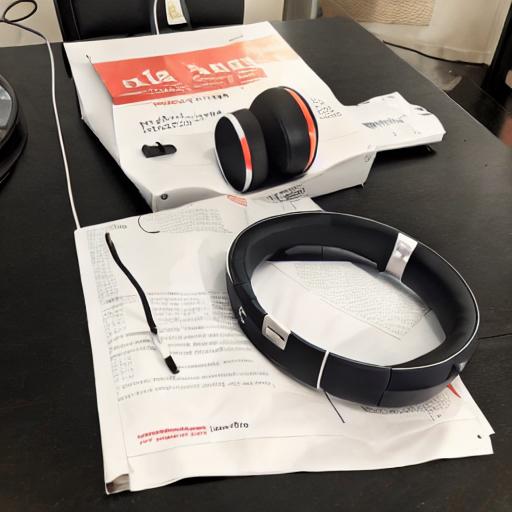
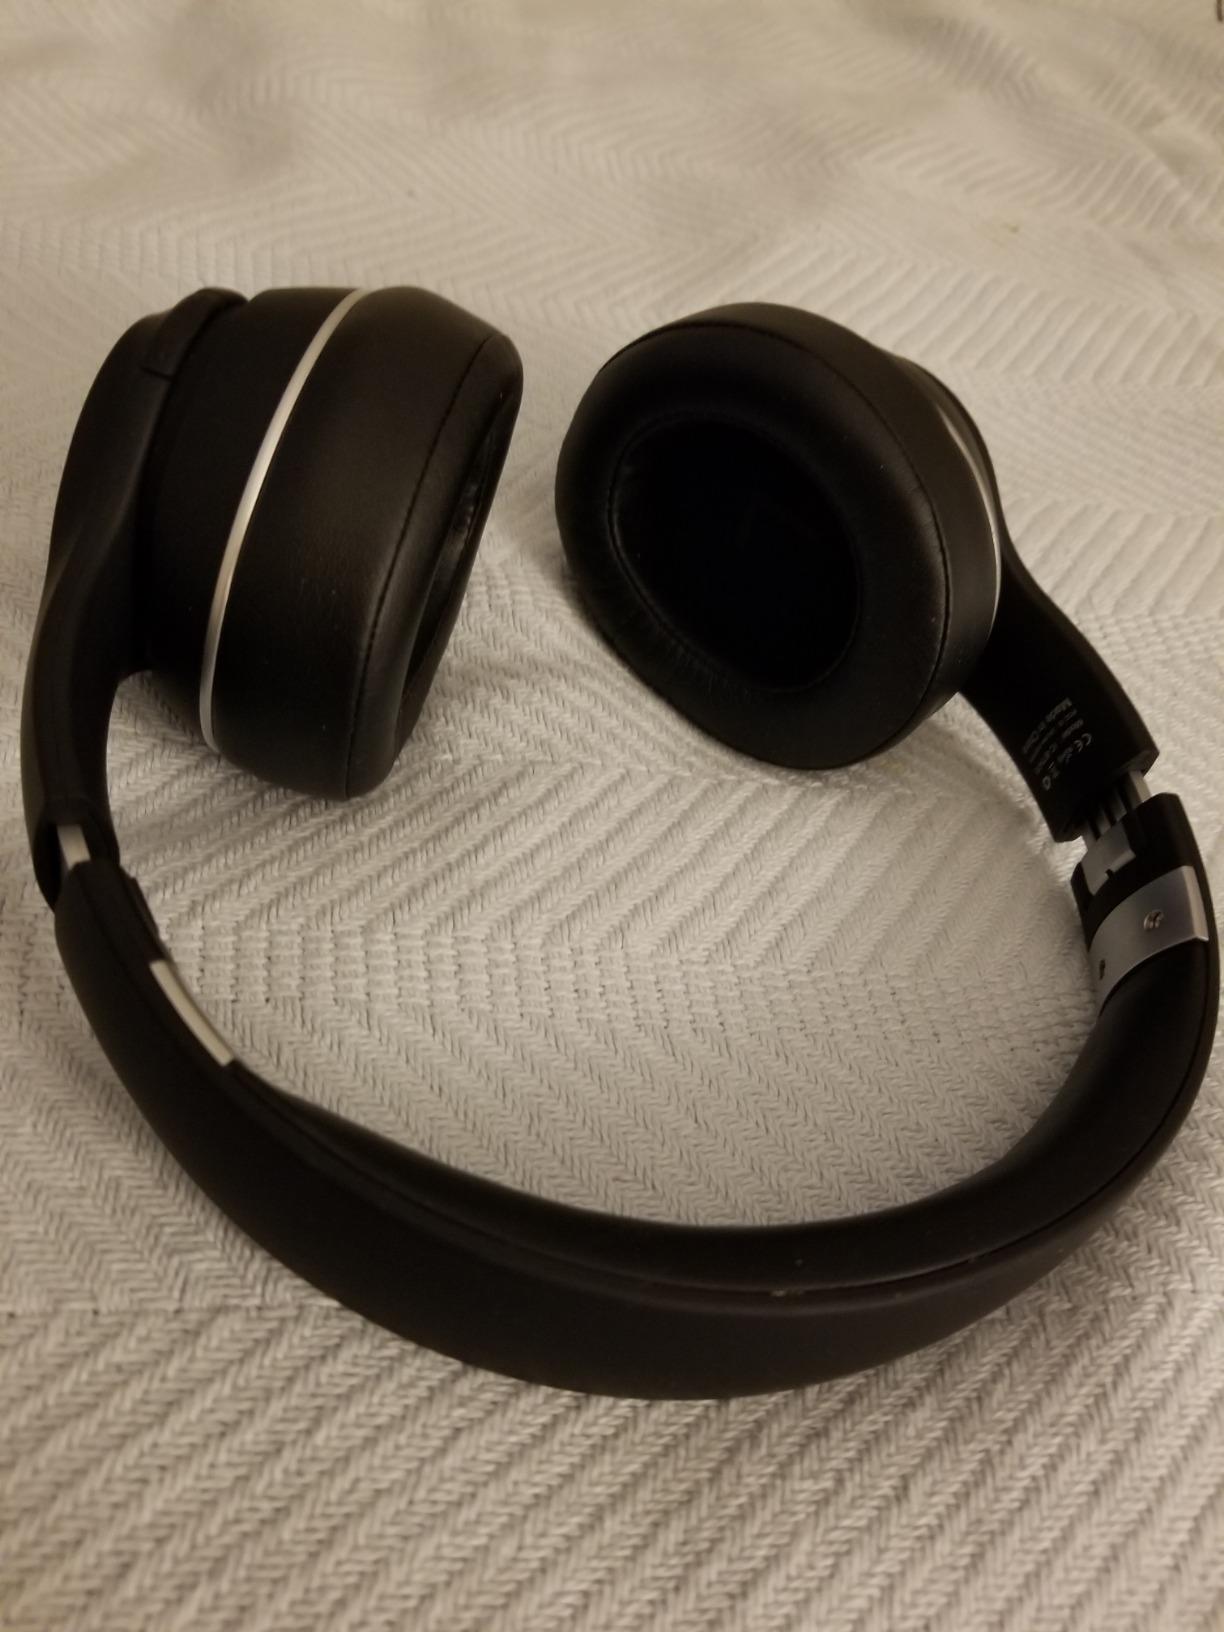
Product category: headphones
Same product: no